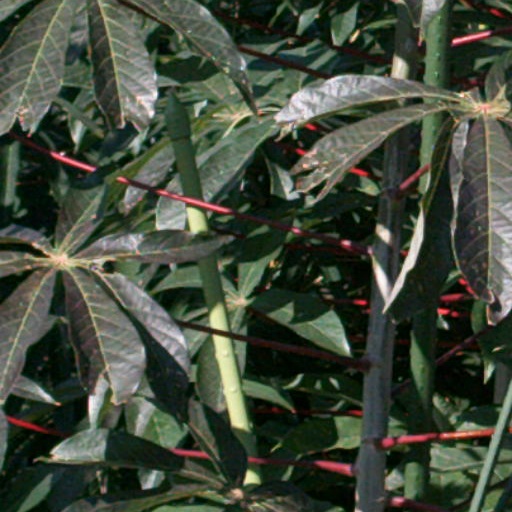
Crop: cassava